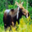
Label: deer